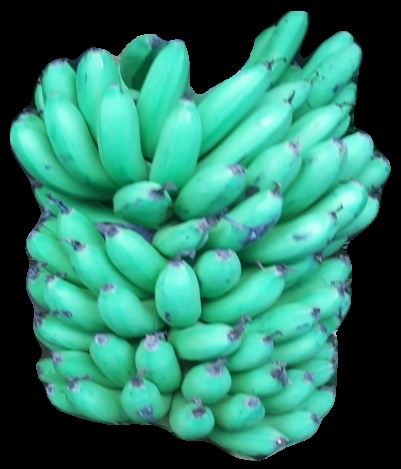
Variety: pachbale
Grade: grade1